The 40-Year-Old Virgin

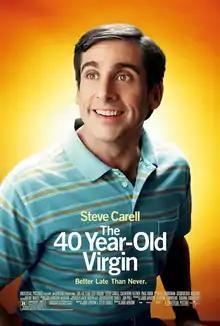
Theatrical release poster

The 40-Year-Old Virgin is a 2005 American romantic comedy film directed by Judd Apatow (in his feature directorial debut), who produced the film with Clayton Townsend and Shauna Robertson. It features Steve Carell as the titular 40-year-old virgin Andy, an employee at an electronics store. Paul Rudd, Romany Malco, and Seth Rogen play co-workers who resolve to help him lose his virginity, and Catherine Keener stars as Andy's love interest, Trish.